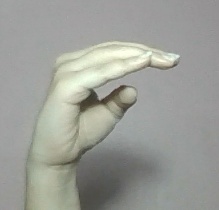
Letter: jeem